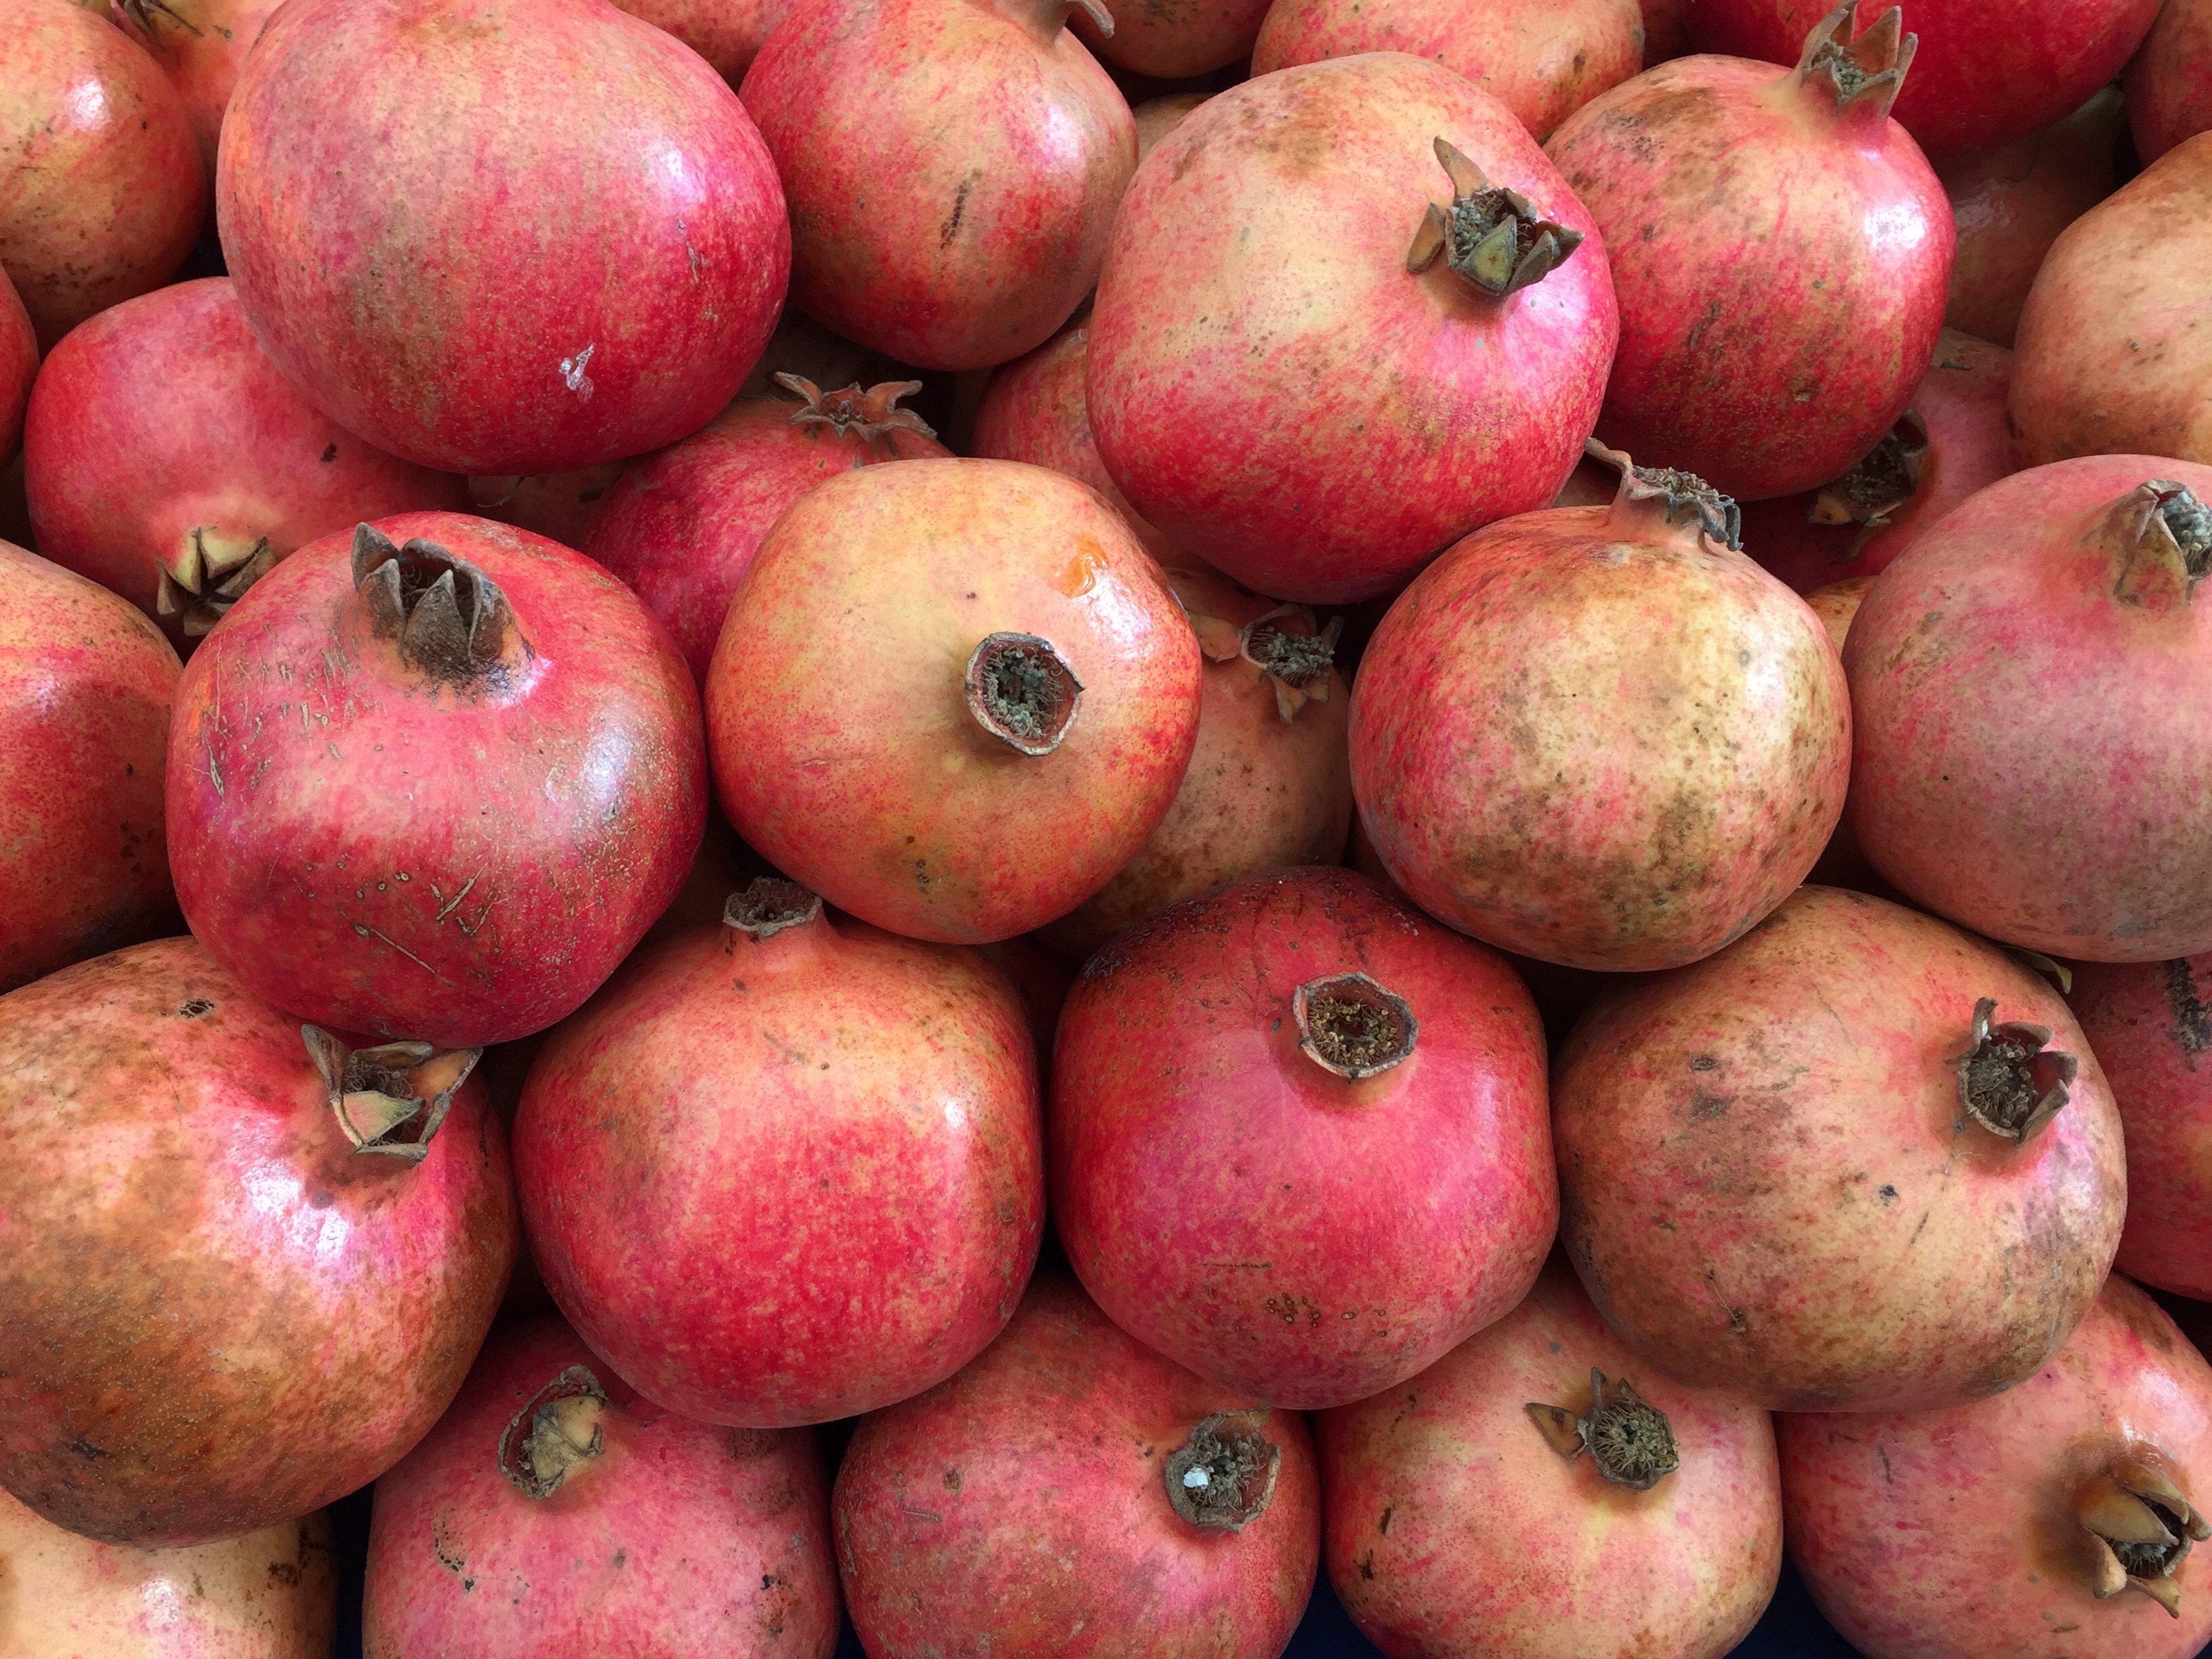
apple, plant, fruit, food, red, produce, fresh, healthy, health, pomegranate, flowering plant, nectarine, land plant